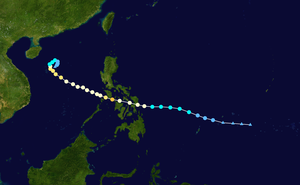
La saison cyclonique 2006 dans l'océan Pacifique nord-ouest a commencé le 1ᵉʳ janvier 2006. Deux centres de prévisions des cyclones tropicaux sont accrédités dans cette région à nommer les systèmes par l'Organisation météorologique mondiale. Il s'agit du service météorologique japonais de Tokyo et le service météorologique des Philippines à Manille. Le Joint Typhoon Warning Center, le service inter-armes de la US Navy et de la US Air Force, émet également des bulletins pour les bases et la flotte américaines ainsi que pour les territoires américaines des Îles Mariannes et de Guam. Chaque pays riverain est responsable des alertes cycloniques à leurs populations.